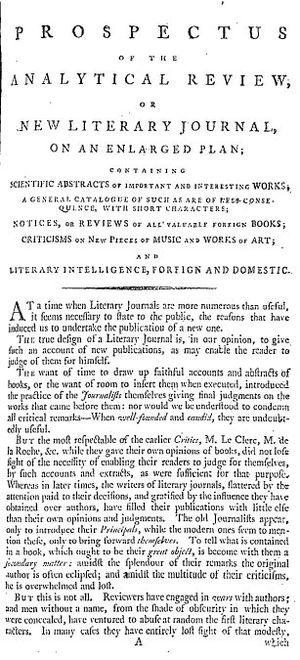
Joseph Johnson est un éditeur anglais. Ses publications traitent une vaste variété de genres, opinions et avis sur les importants sujets du jour. Johnson est connu en publiant les œuvres des penseurs radicaux comme Mary Wollstonecraft, William Godwin, et Joel Barlow, et aussi les rebelles religieux comme Joseph Priestley, Anna Laetitia Barbauld, and Gilbert Wakefield.